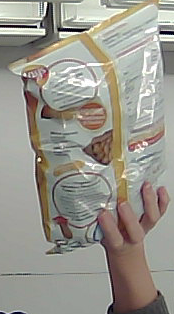
Product: lays_classic